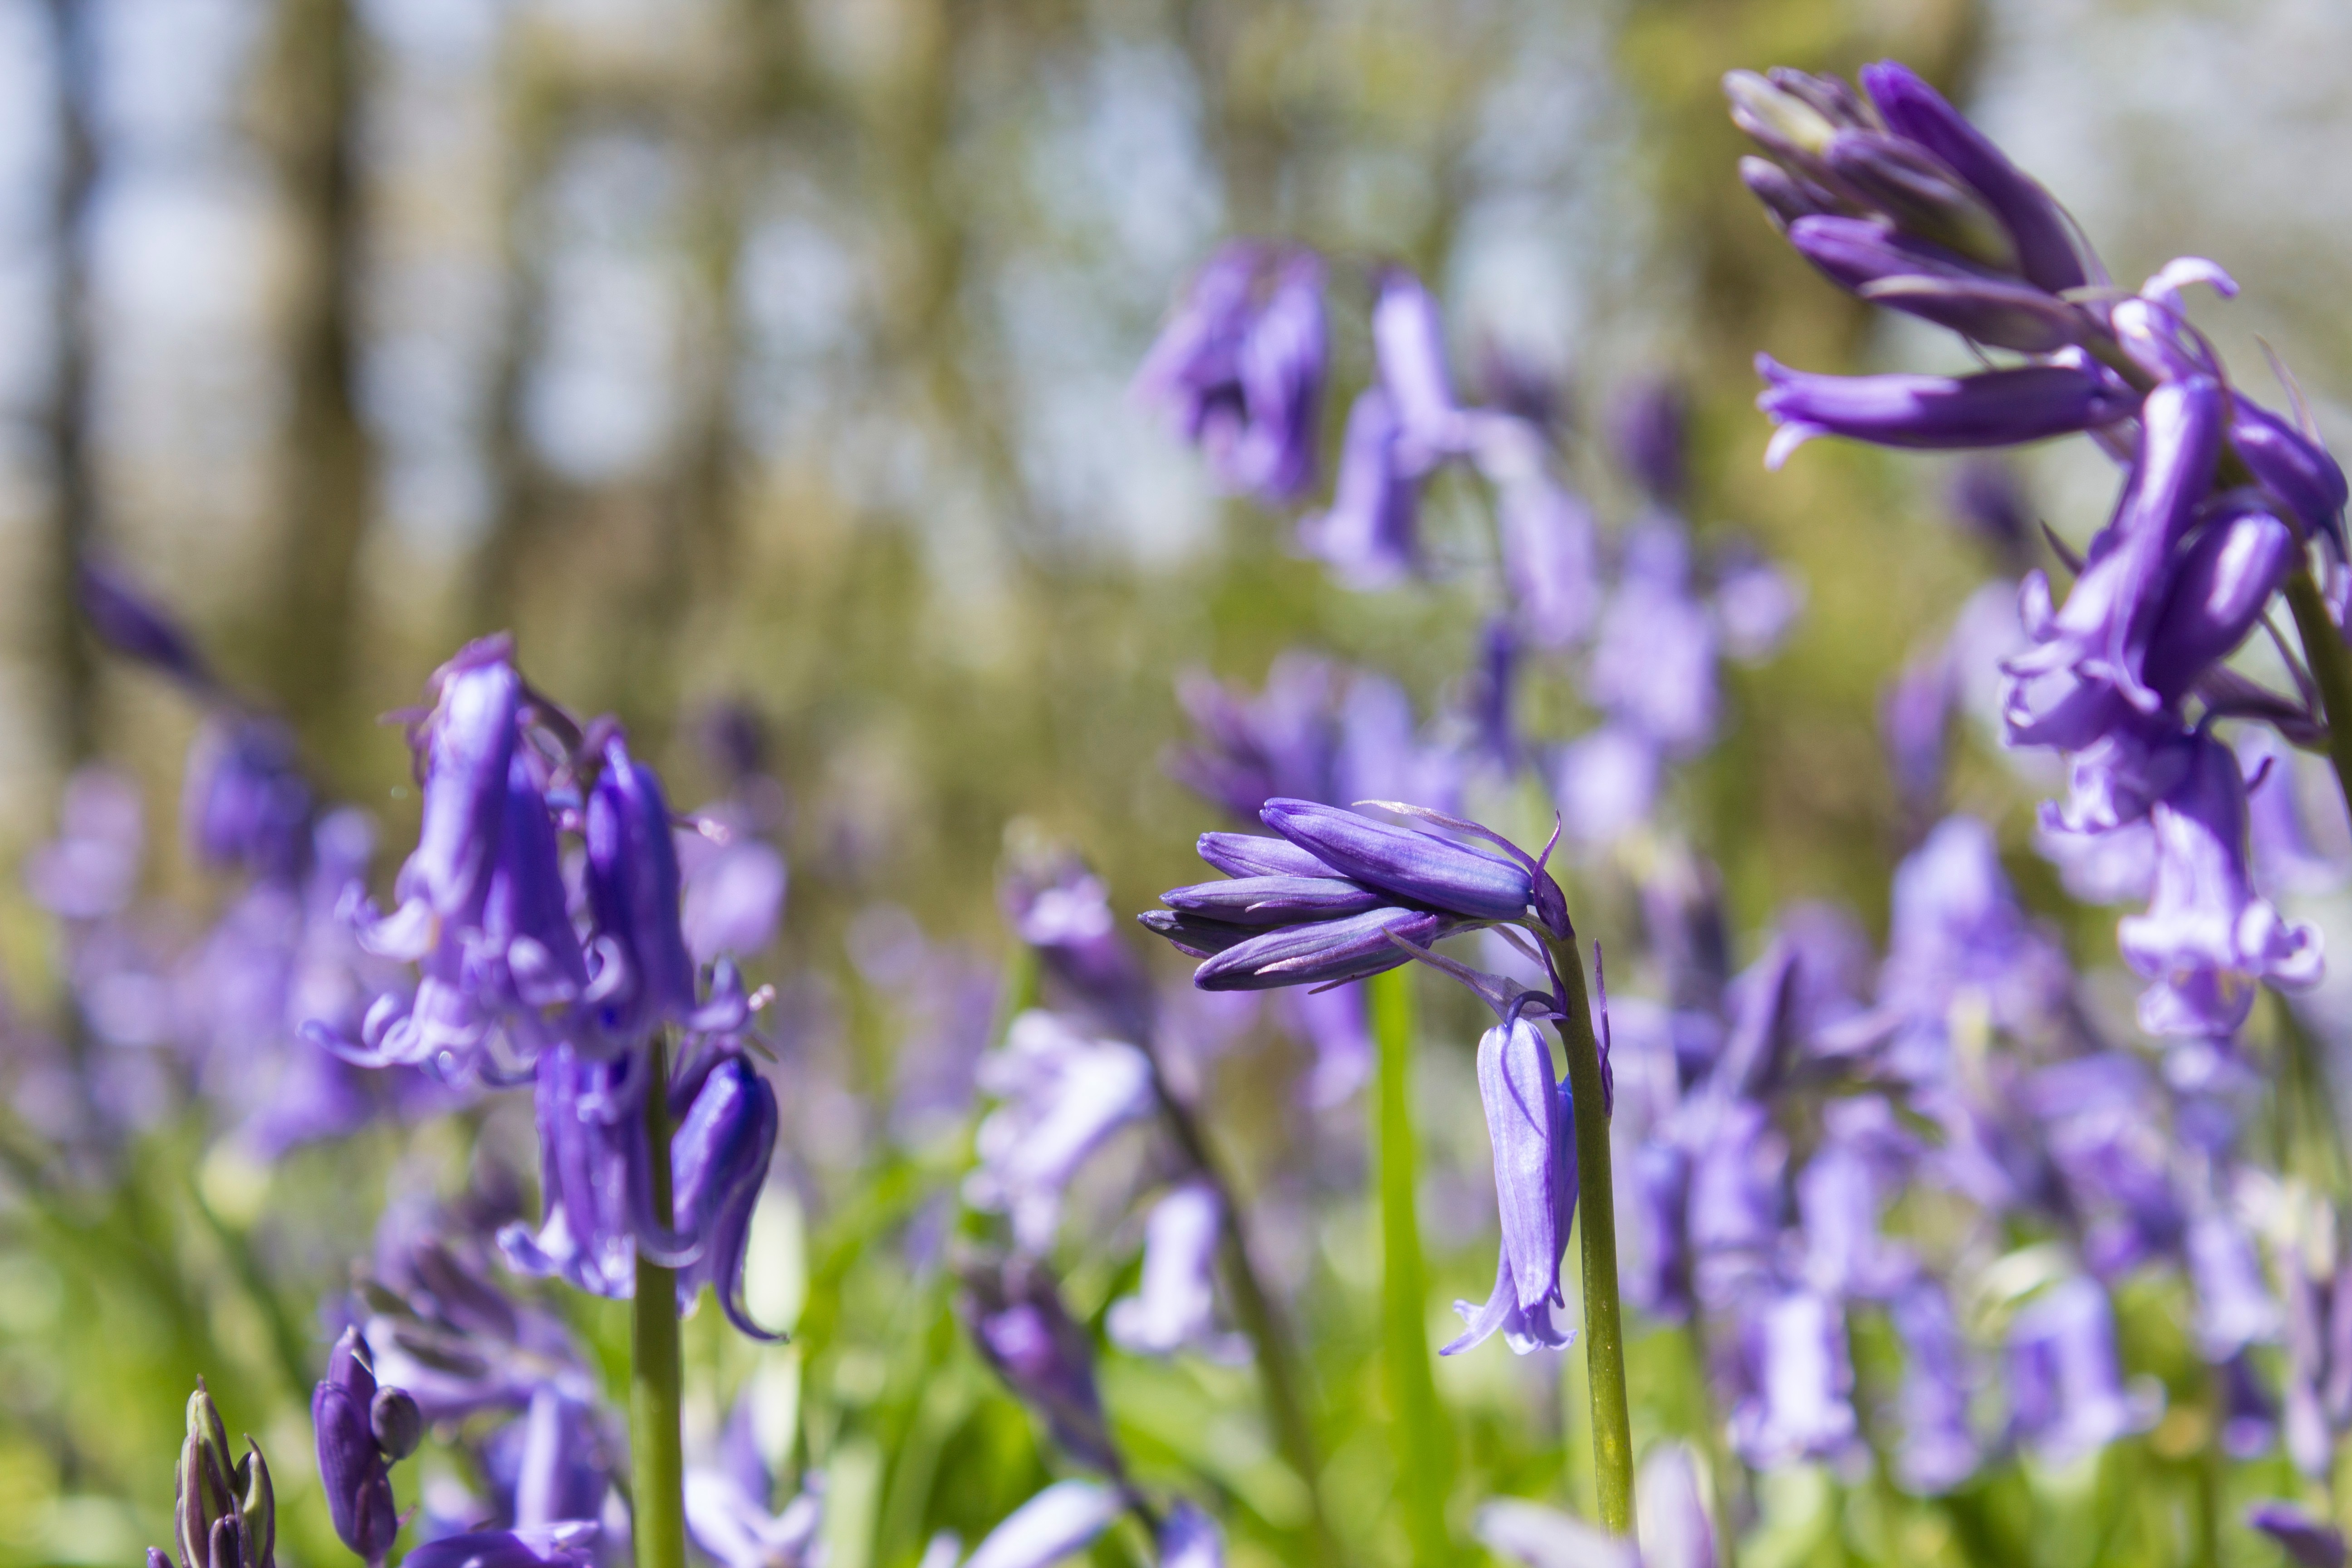
landscape, nature, plant, field, meadow, countryside, flower, spring, botany, blue, flora, lavender, wildflower, flowers, outdoors, woods, english, woodland, scilla, bluebells, macro photography, flowering plant, land plant, english lavender